SS Island Princess

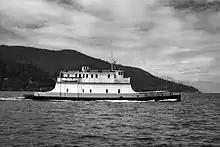
"Cy Peck" in BC Ferries livery (1962)

"Cy Peck" (ex "Island Princess" ex "Daily") was still in regular operation in British Columbia waters (on the Fulford Harbour-Swartz Bay crossing) as late as 1956. In 1961, BC Ferries purchased the "Cy Peck" along with other Gulf Island ferries, keeping her as a relief vessel at Fulford Harbour. In 1966, she was sold to J.H. Todd & Sons for use as a floating fishing camp. In 1975, she was reported still extant in private use on Saltspring Island at the town of Ganges. A replica of the ship's wheelhouse can be found on the Ganges waterfront.